Humboldt River

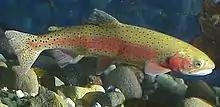
Lahontan Cutthroat Trout

The Lahontan cutthroat trout ("Oncorhynchus henshawi") is an inland subspecies of cutthroat trout endemic to northern Nevada, eastern California, and southern Oregon. In 1970, the U.S. Fish and Wildlife Service listed the Lahontan cutthroat trout (LCT) as endangered. In 1975 it reclassified LCT as “threatened” to facilitate management and to allow regulated fishing. Genetic and meristic studies of LCT indicate that the Humboldt River Basin LCT is a unique subspecies: Humboldt cutthroat trout ("Oncorhynchus henshawi" "humboldtensis").